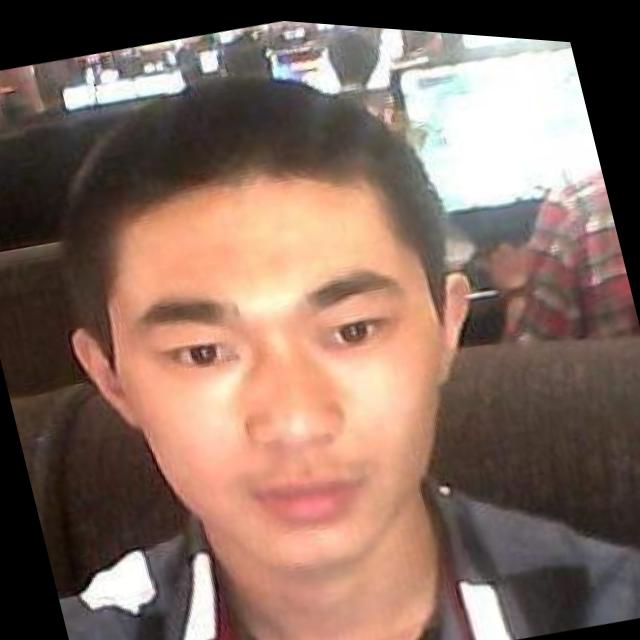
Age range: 13-20